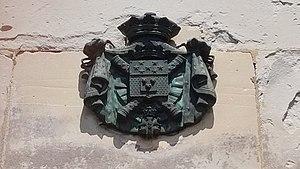
Armoiries de bronze présentes sur le tombeau du Maréchal Soult.
Jean-de-Dieu Soult, duc de Dalmatie, né le 29 mars 1769 à Saint-Amans-la-Bastide, aujourd'hui Saint-Amans-Soult, où il est mort le 26 novembre 1851, est un militaire et homme d'État français.